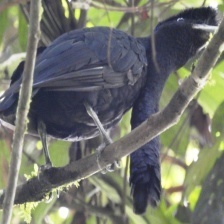
Species: UMBRELLA BIRD
Scientific name: CEPHALOPTERUS